Ida Silverman

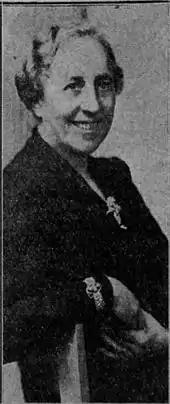
Silverman in 1938

Despite the Great Depression, Silverman's travels expanded in the 1930s, when she began spending 6 months each year outside the U.S. As early as 1932, land purchase programs to buy and settle refugees on permanent homes in Palestine were being pursued by Jewish organizations. Silverman not only supported the plans and raised funds for them, but she planted the first tree in the colony at Wady Havarith. With Hitler's rise to power, Silverman's pleas for a safe haven for Jews became more urgent and her first-hand reports from Germany, Austria, Hungary, Czechoslovakia, Lithuania, and Poland contained explicit accounts of conditions. In 1938, Silverman was working with the Youth Aliyah Movement in conjunction with Hadassah in the U.S. to relocate 10,000 refugee children to Palestine. As a fund-raiser, Silverman's goal was to raise a quarter of a million dollars for resettlement and youth training in agricultural and vocational pursuits. In 1939, she ended her Polish tour studying the conditions and desperation, shortly before the Polish invasion, but the effort was successful in relocating some 7,000 young people from Poland, Germany, Czechoslovakia, and Romania to Palestine before the end of 1940.